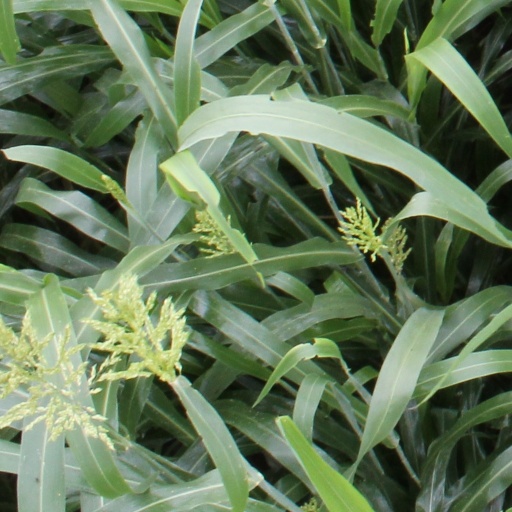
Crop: sorghum